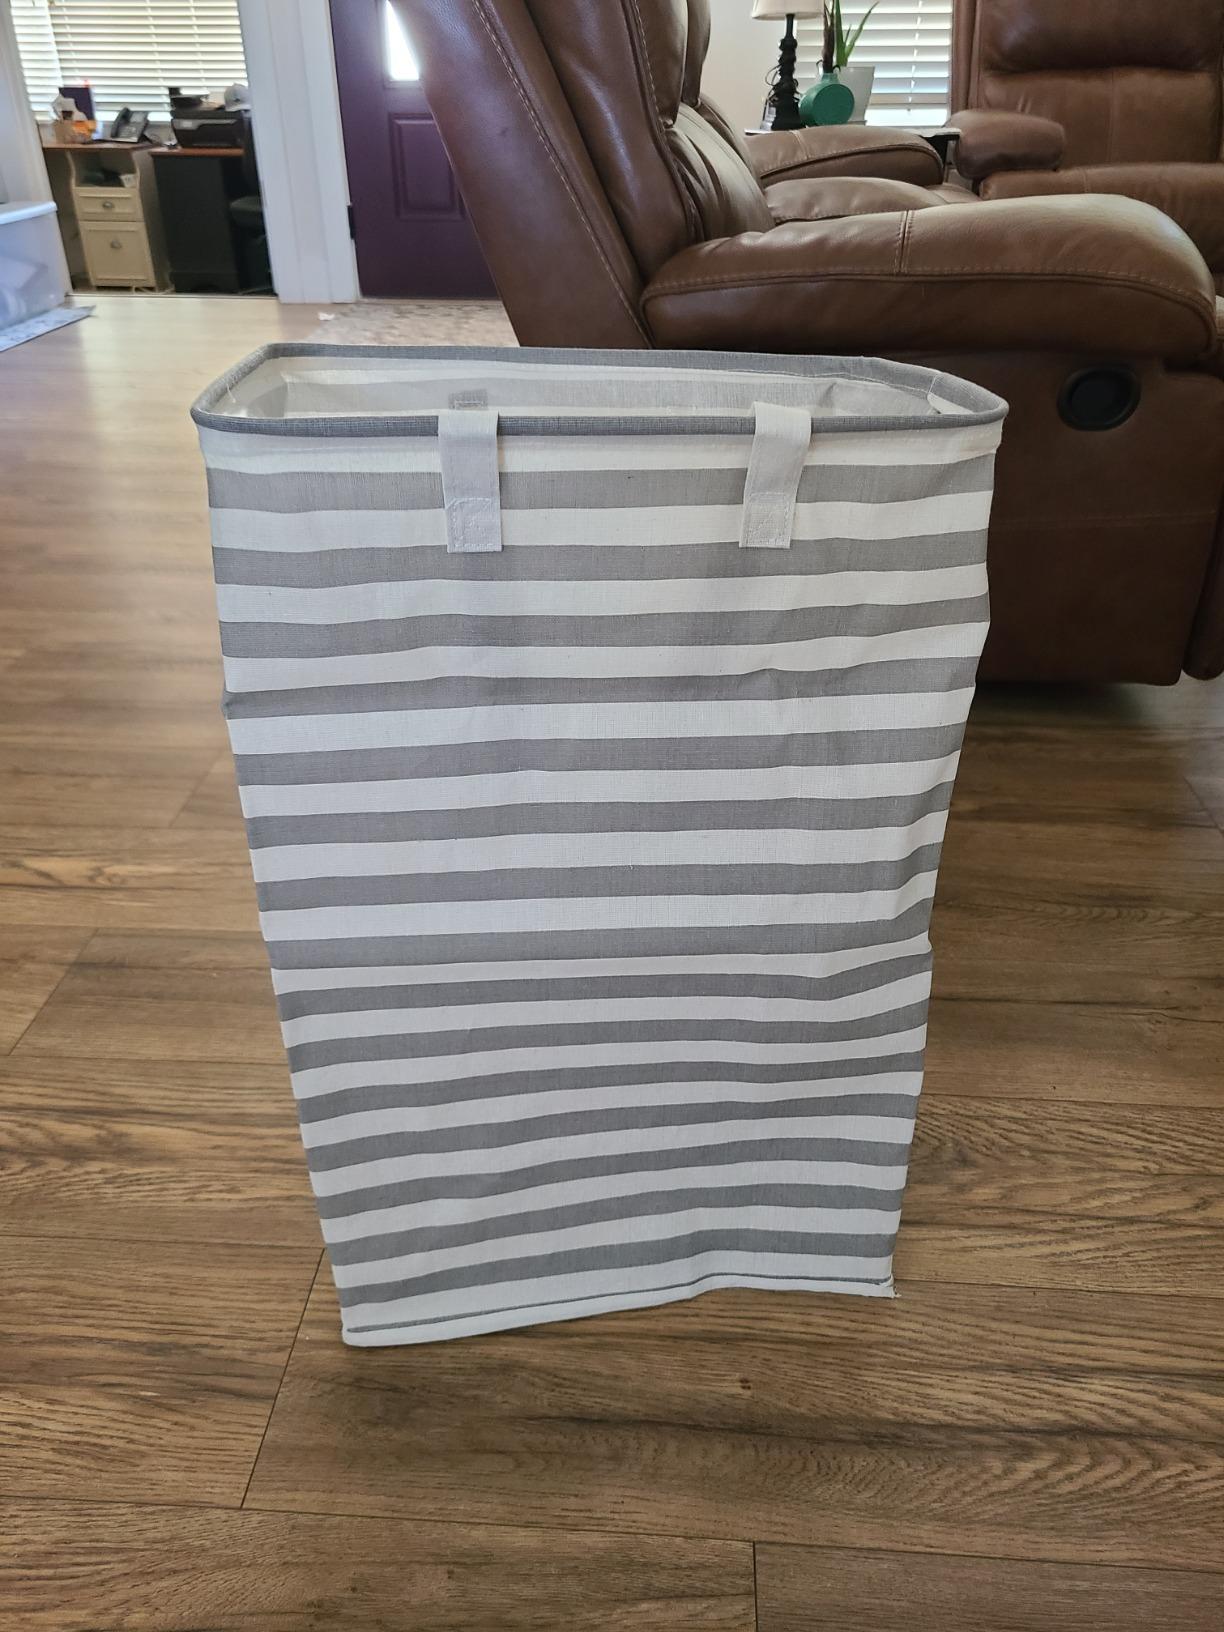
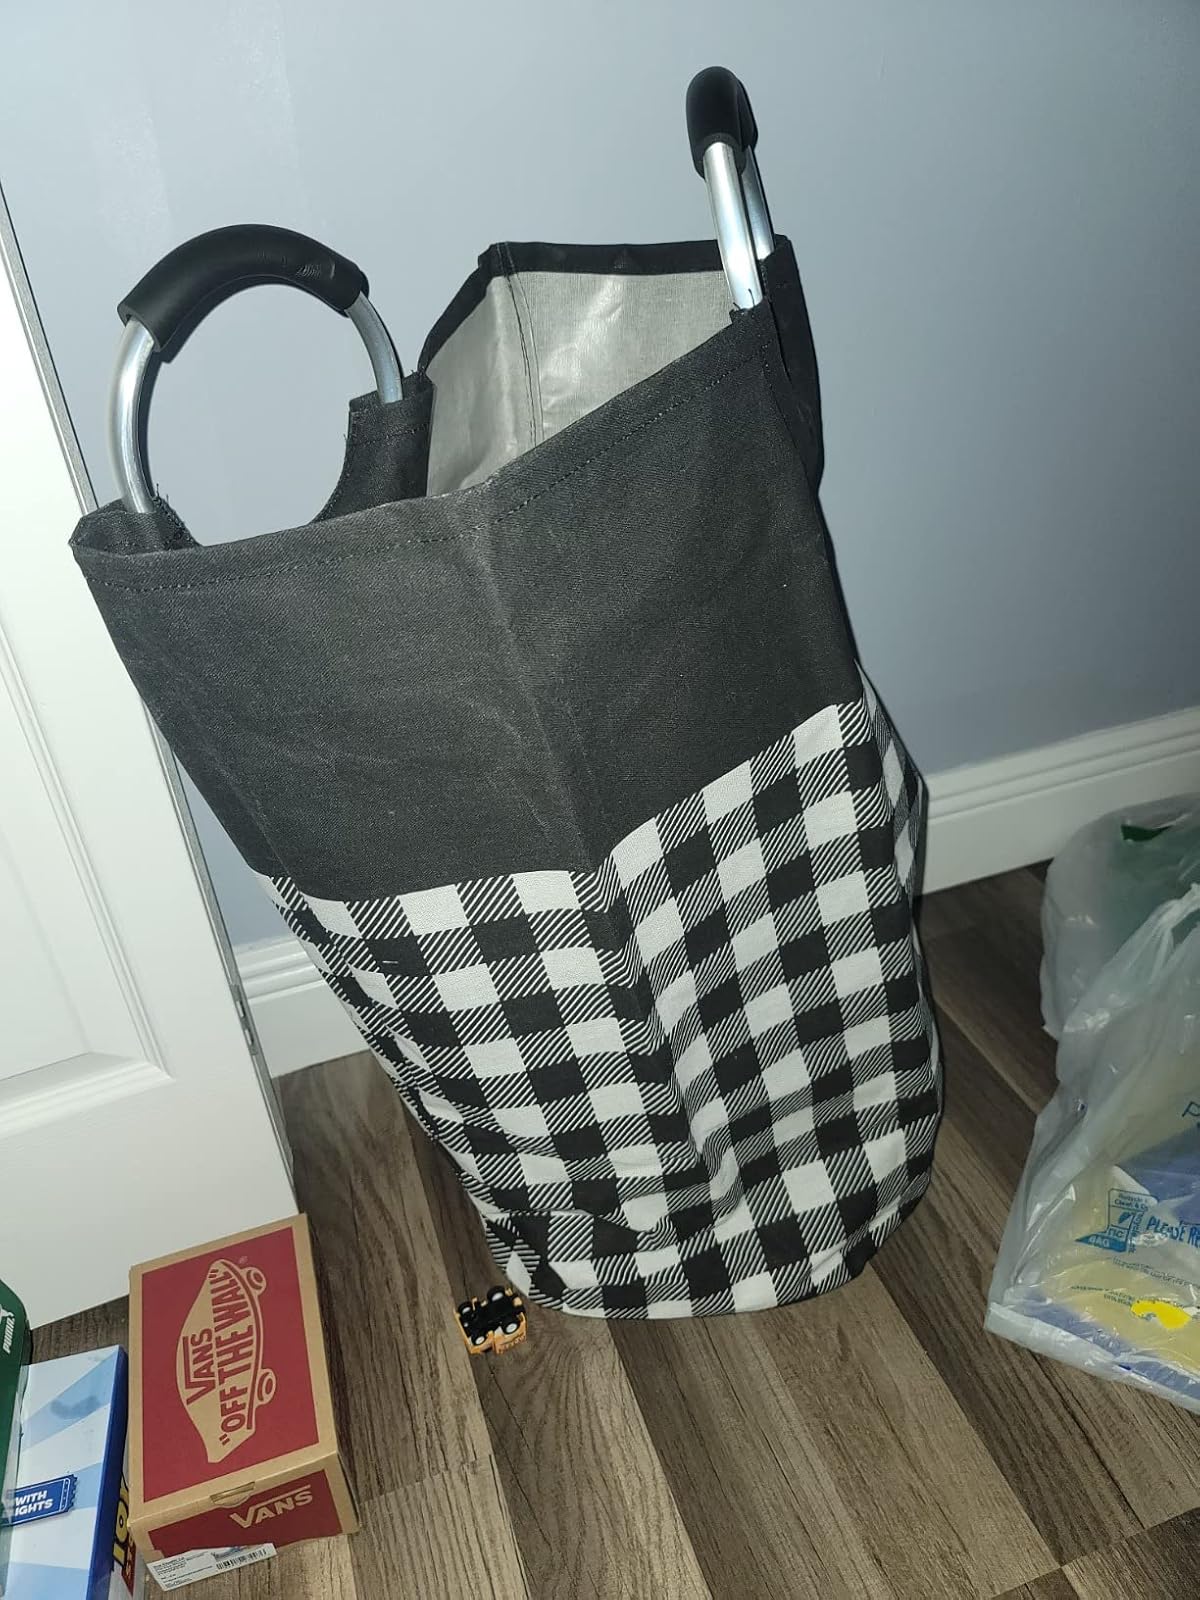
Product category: items_hamper
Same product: no